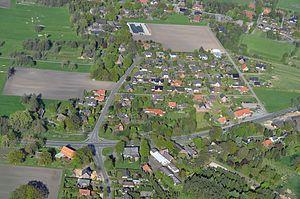
Burweg est une commune allemande de l'arrondissement de Stade, Land de Basse-Saxe.